Photovoltaic mounting system

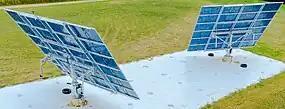
Solar tracker

Solar trackers increase the energy produced per module at the cost of mechanical complexity and increased need for maintenance. They sense the direction of the Sun and tilt or rotate the modules as needed for maximum exposure to the light.